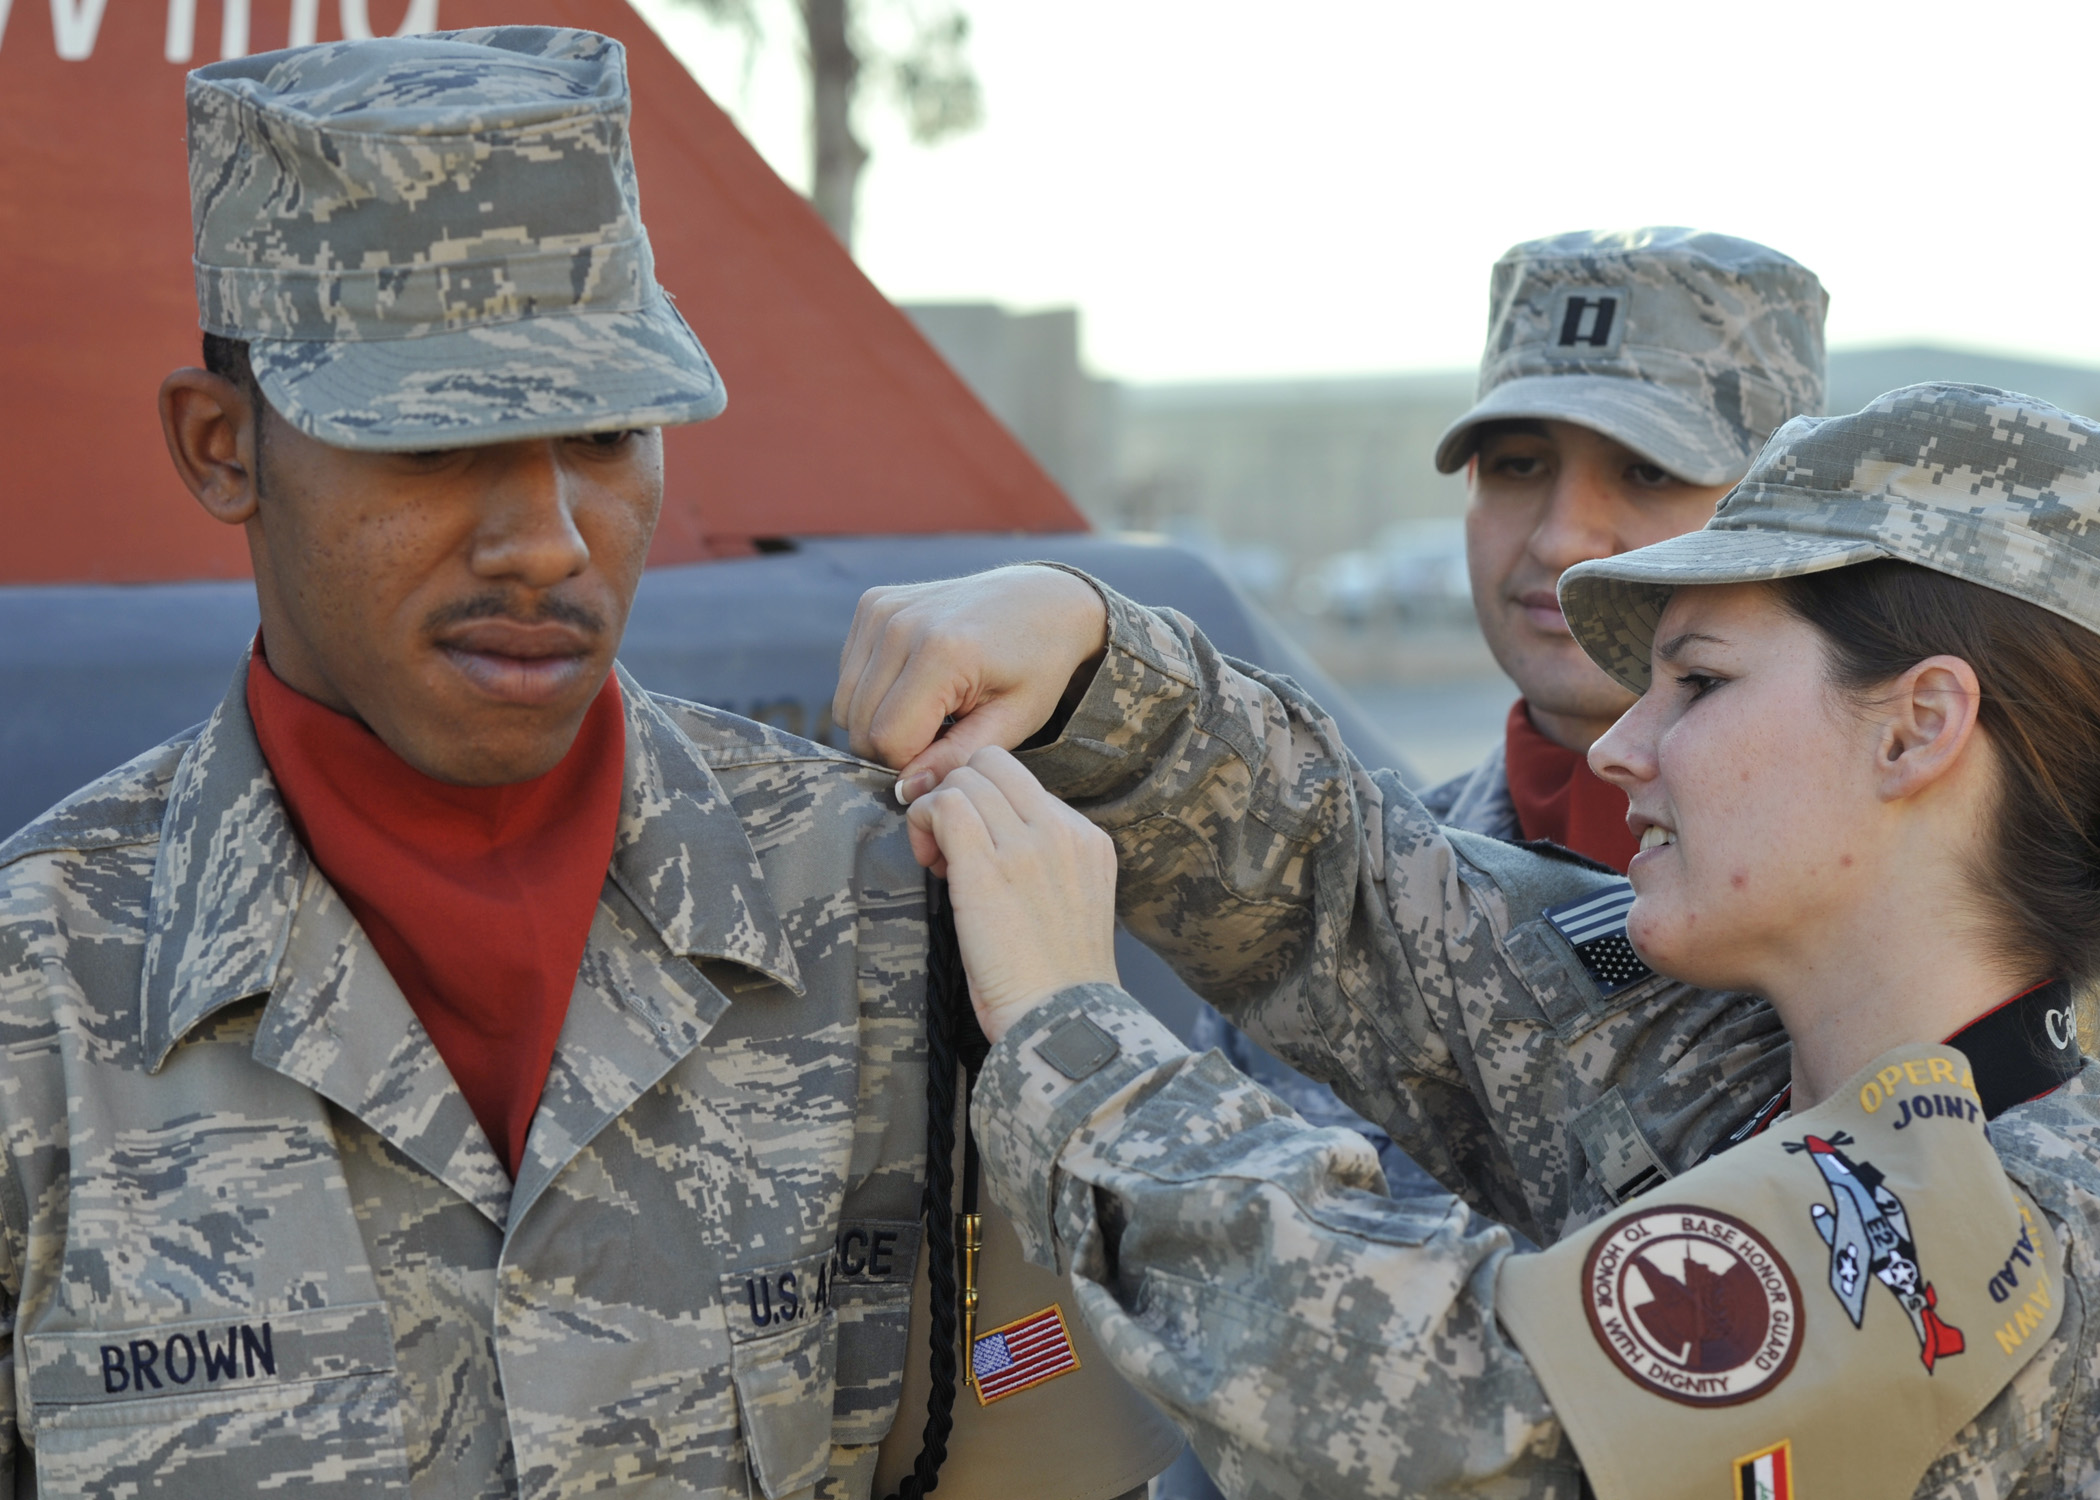
person, people, military, soldier, army, veteransday, troop, iraq, jointbasebalad, marines, militia, military police, military officer, drill instructor